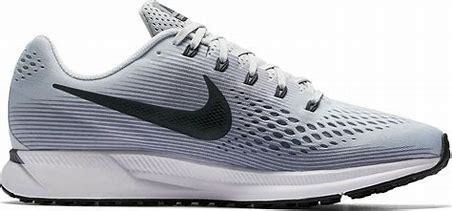
Brand: Nike
Model: Air Zoom Pegasus 34